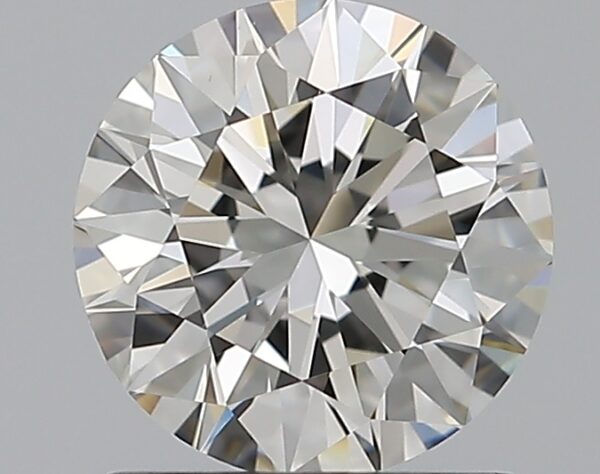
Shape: round
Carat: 1.02
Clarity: VVS2
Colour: H
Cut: EX
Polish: EX
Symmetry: EX
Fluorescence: N
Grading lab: GIA
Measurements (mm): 6.46 x 6.5 x 3.98